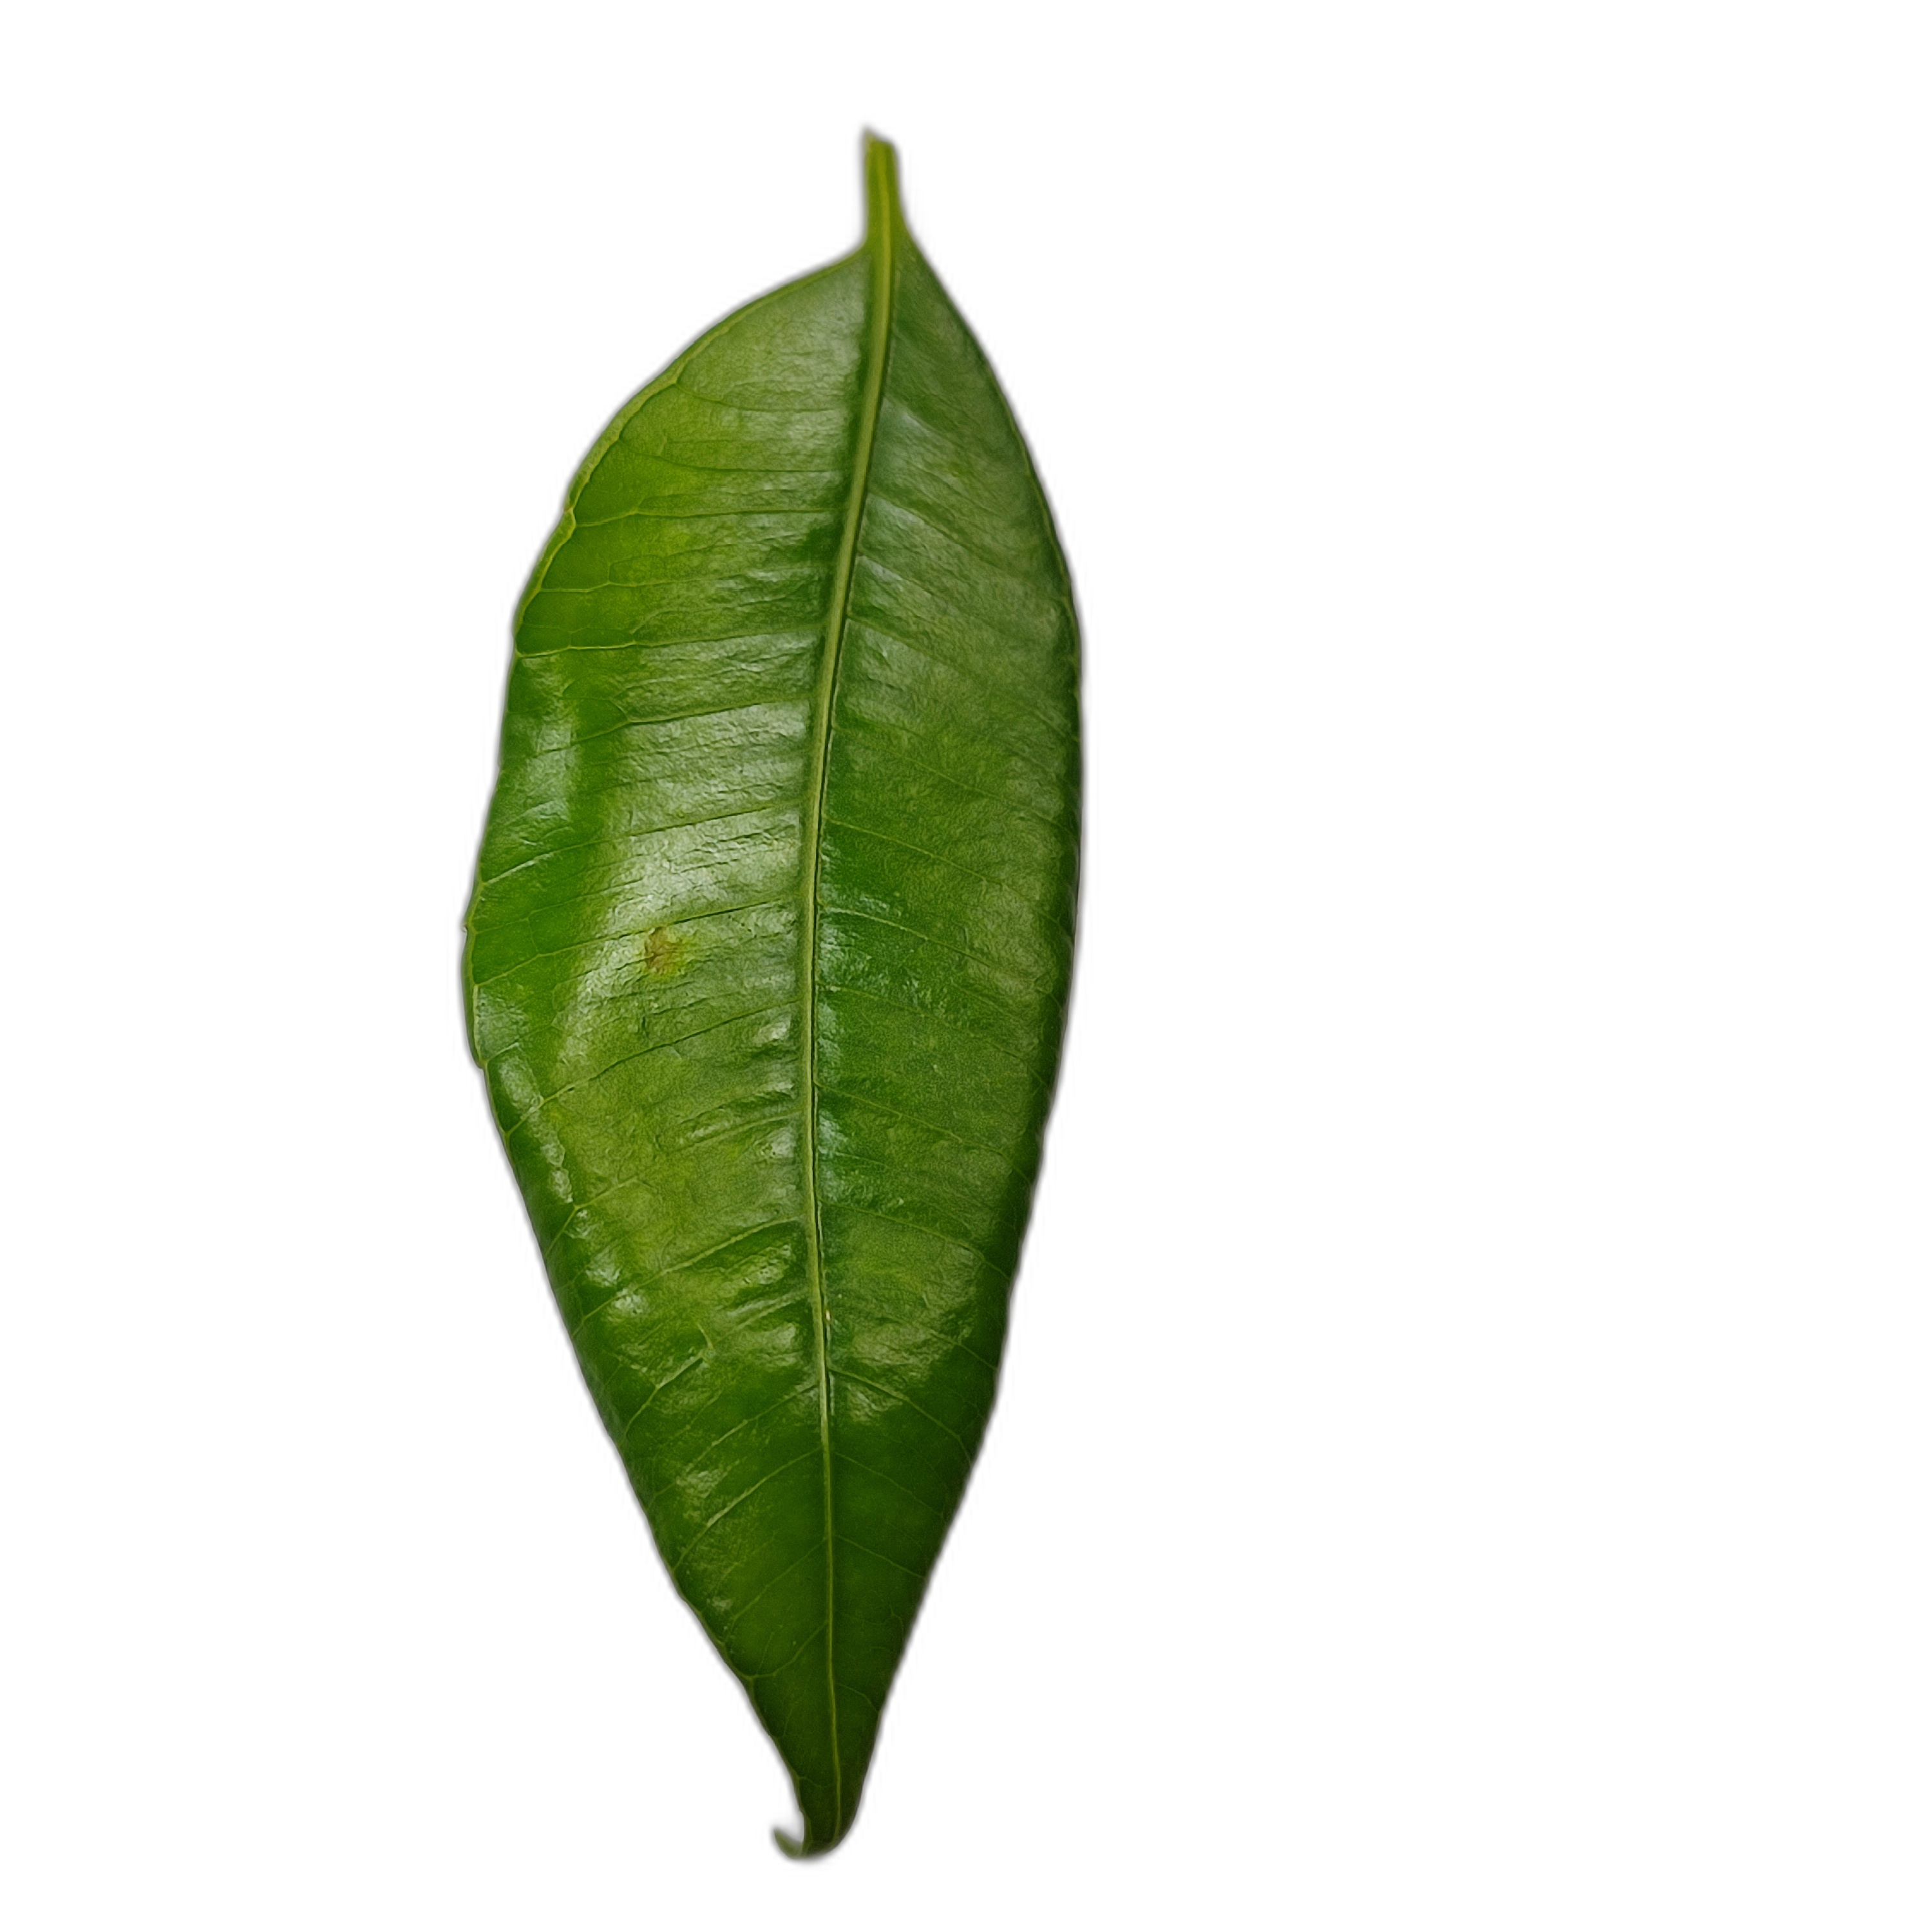
Label: healthy